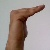
The image shows a hand gesture representing a space in Indian Sign Language.